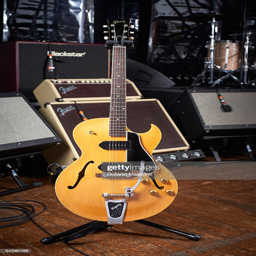
electric guitar belonging to baroque pop artist , photographed before a live performance